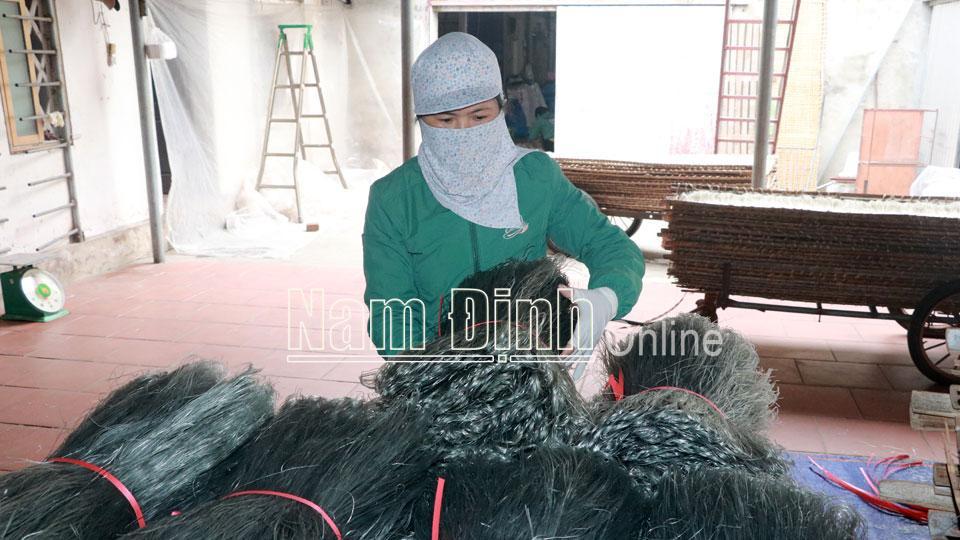
có một người phụ nữ đang xuất hiện bên những bó dây